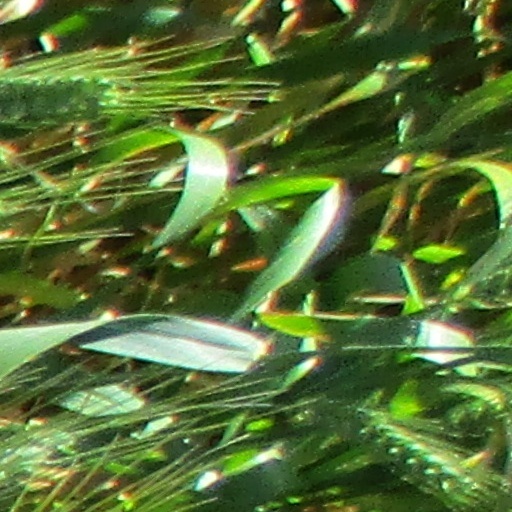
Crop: wheat